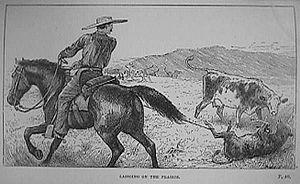
Le cow-boy ou cowboy, qui signifie « vacher » ou « bouvier » en français, est un garçon de ferme s'occupant du bétail bovin dans les pays anglo-saxons de grands espaces comme le Far West américain et l'Outback australien.